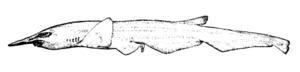
Les Pentanchidae forment une famille de requins de l'ordre des Carcharhiniformes. La plupart des espèces de cette famille sont abyssales.
Pentanchus profundicolus est une espèce de requins de la famille des Scyliorhinidae. C'est la seule espèce de son genre Pentanchus.